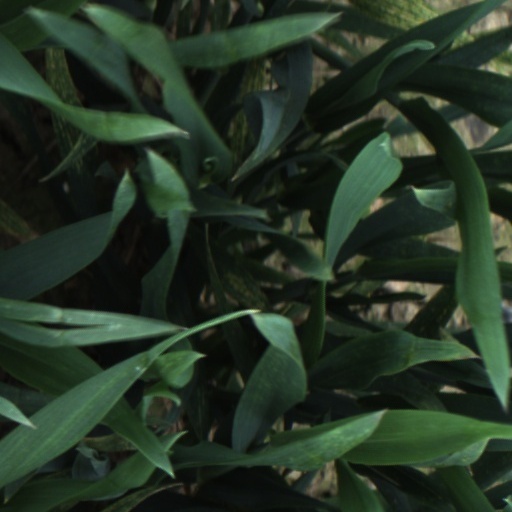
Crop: wheat